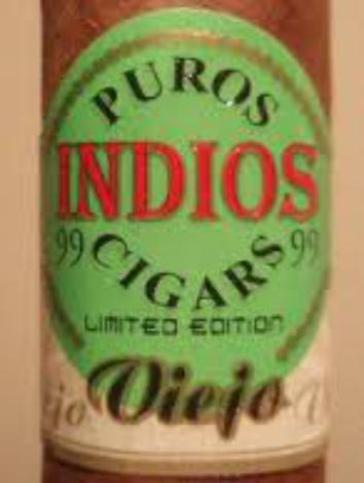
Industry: Necessities